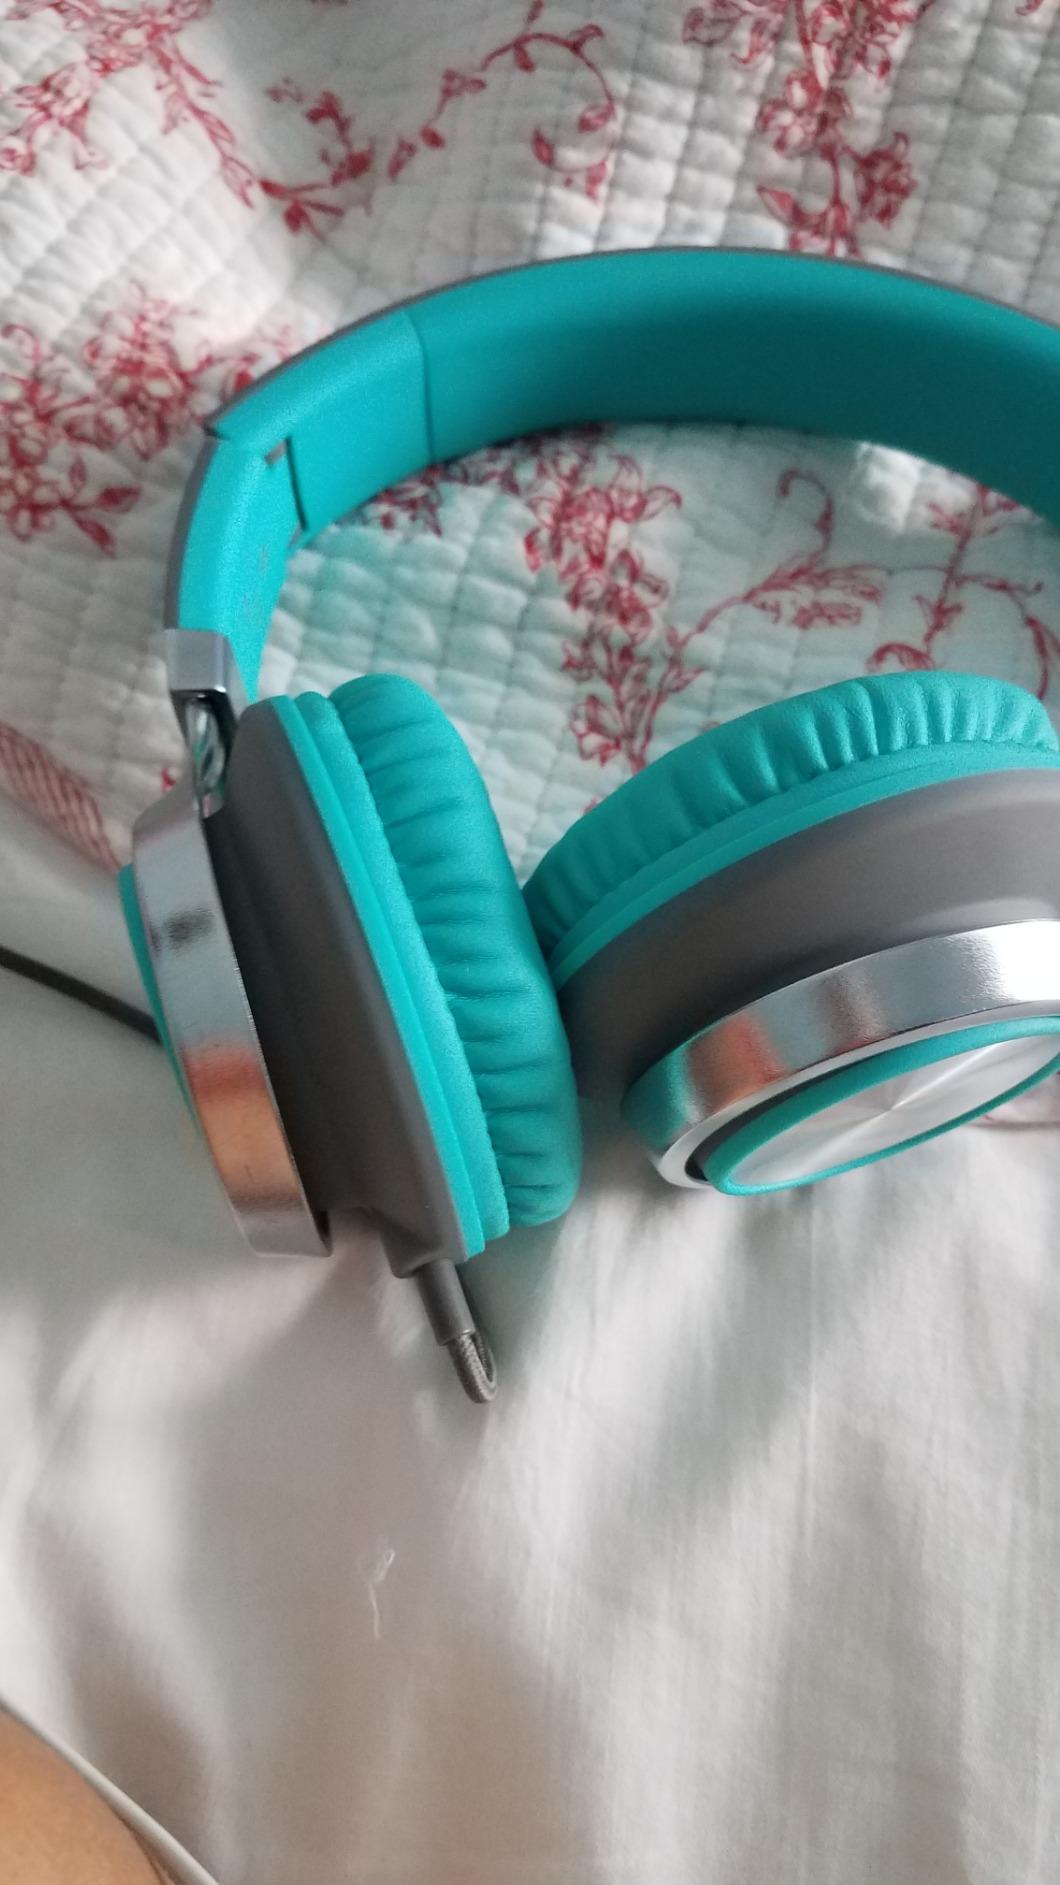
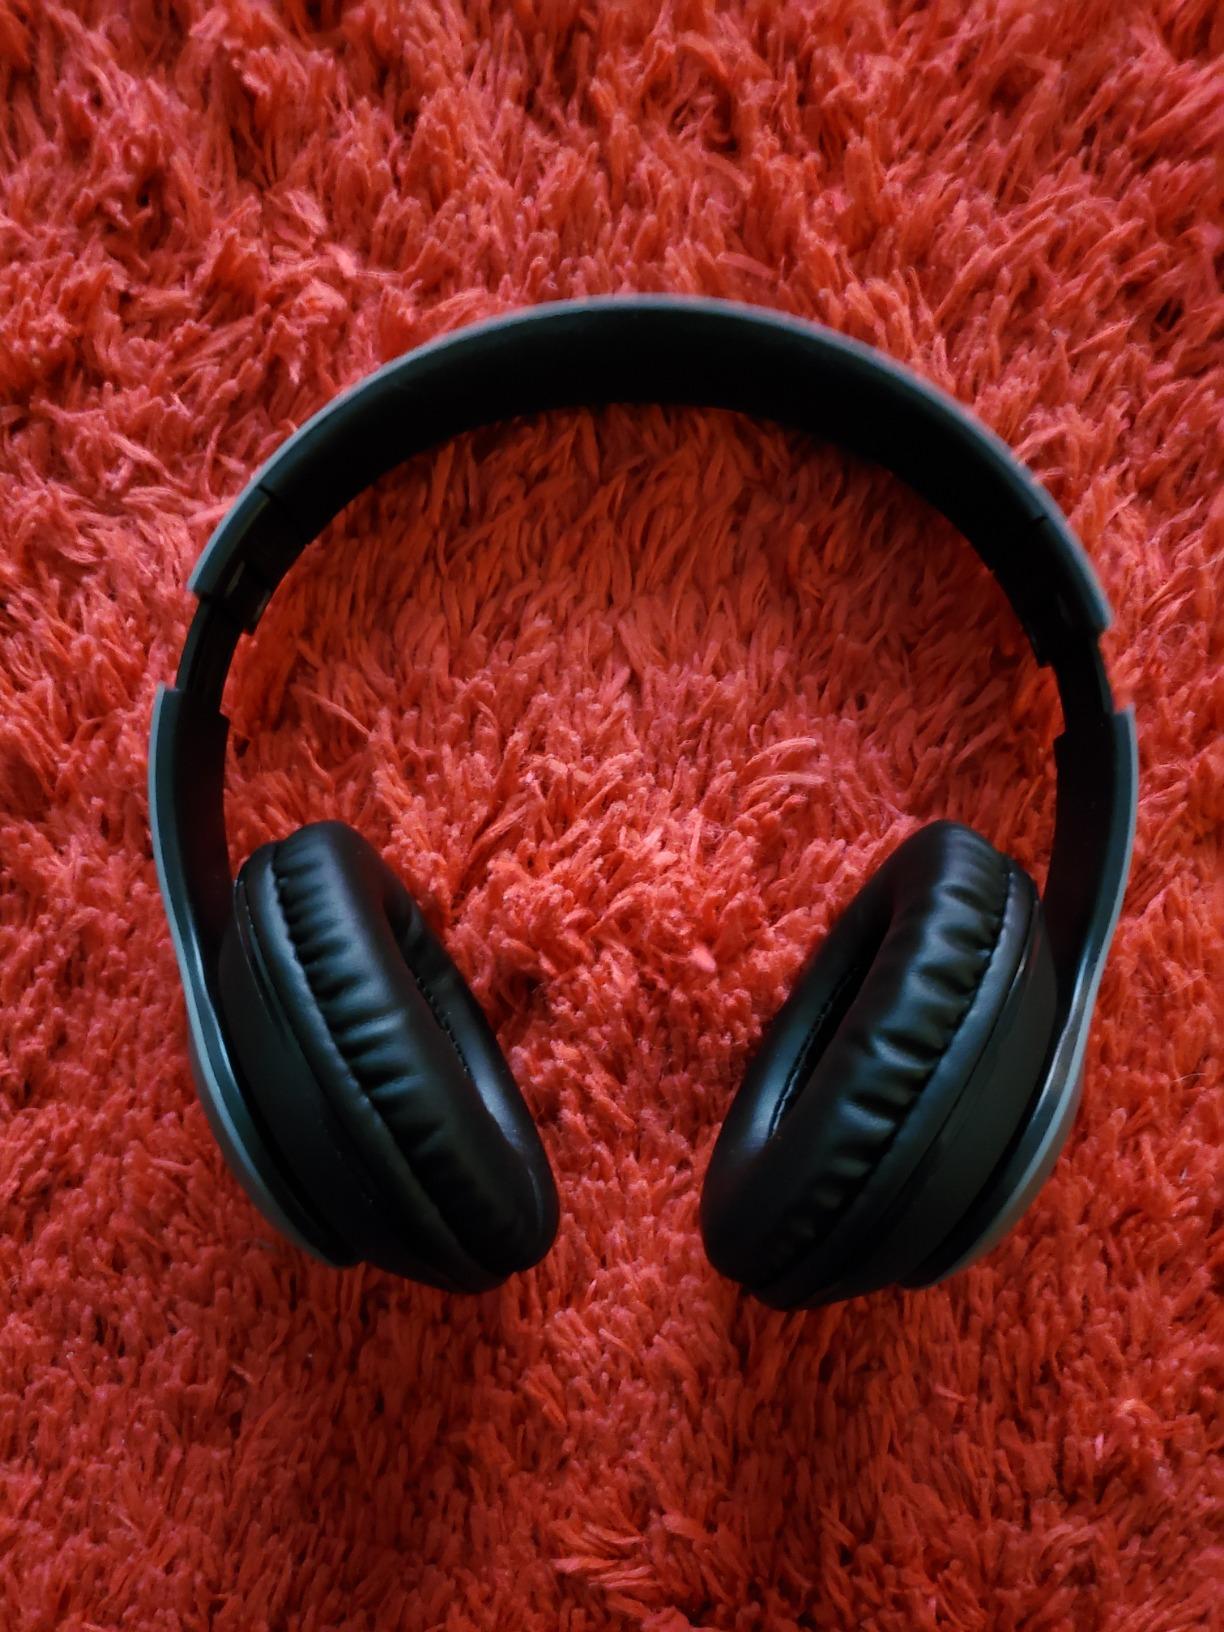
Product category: headphones
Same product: no